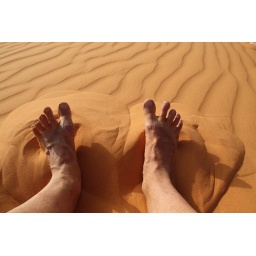
My feet in the orange Sahara sand